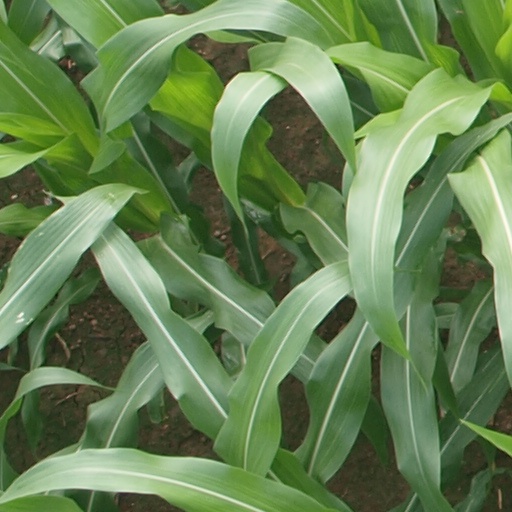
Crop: maize; corn